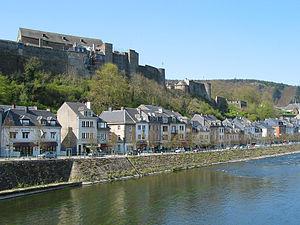
Bouillon (Belgique)
Cet article présente différents aspects de la culture de la Wallonie, une région occupant le sud de la Belgique appartenant principalement au domaine linguistique roman, par opposition au domaine linguistique germanique du nord.
Bouillon est une ville francophone de Belgique, située en Région wallonne et en Ardenne belge dans la province de Luxembourg.